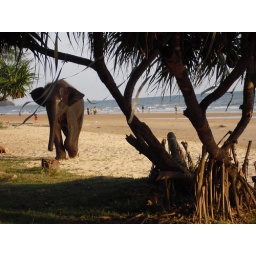
Yes, you are in Thailand, there are really elephants on the beach folks!